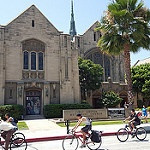
Label: buildings